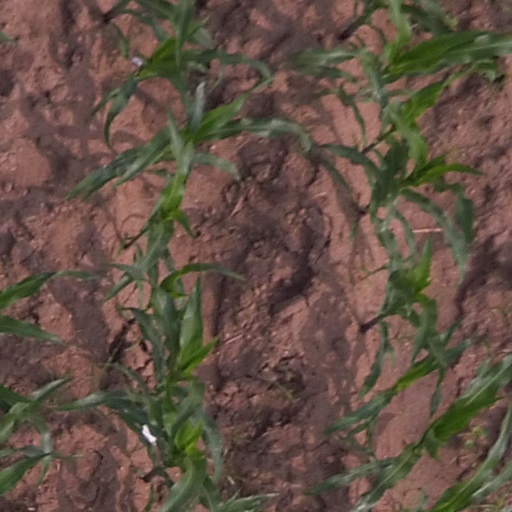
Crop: maize; corn